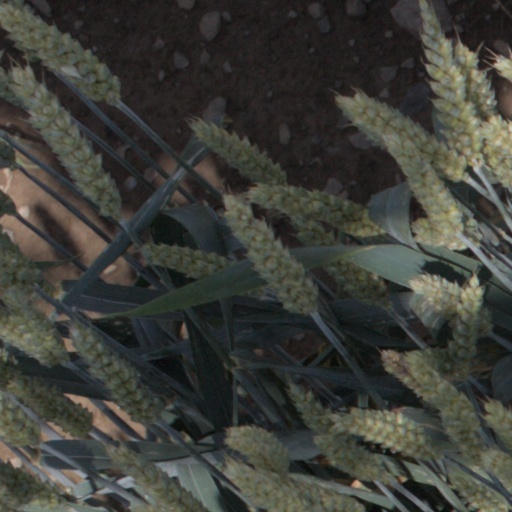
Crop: wheat